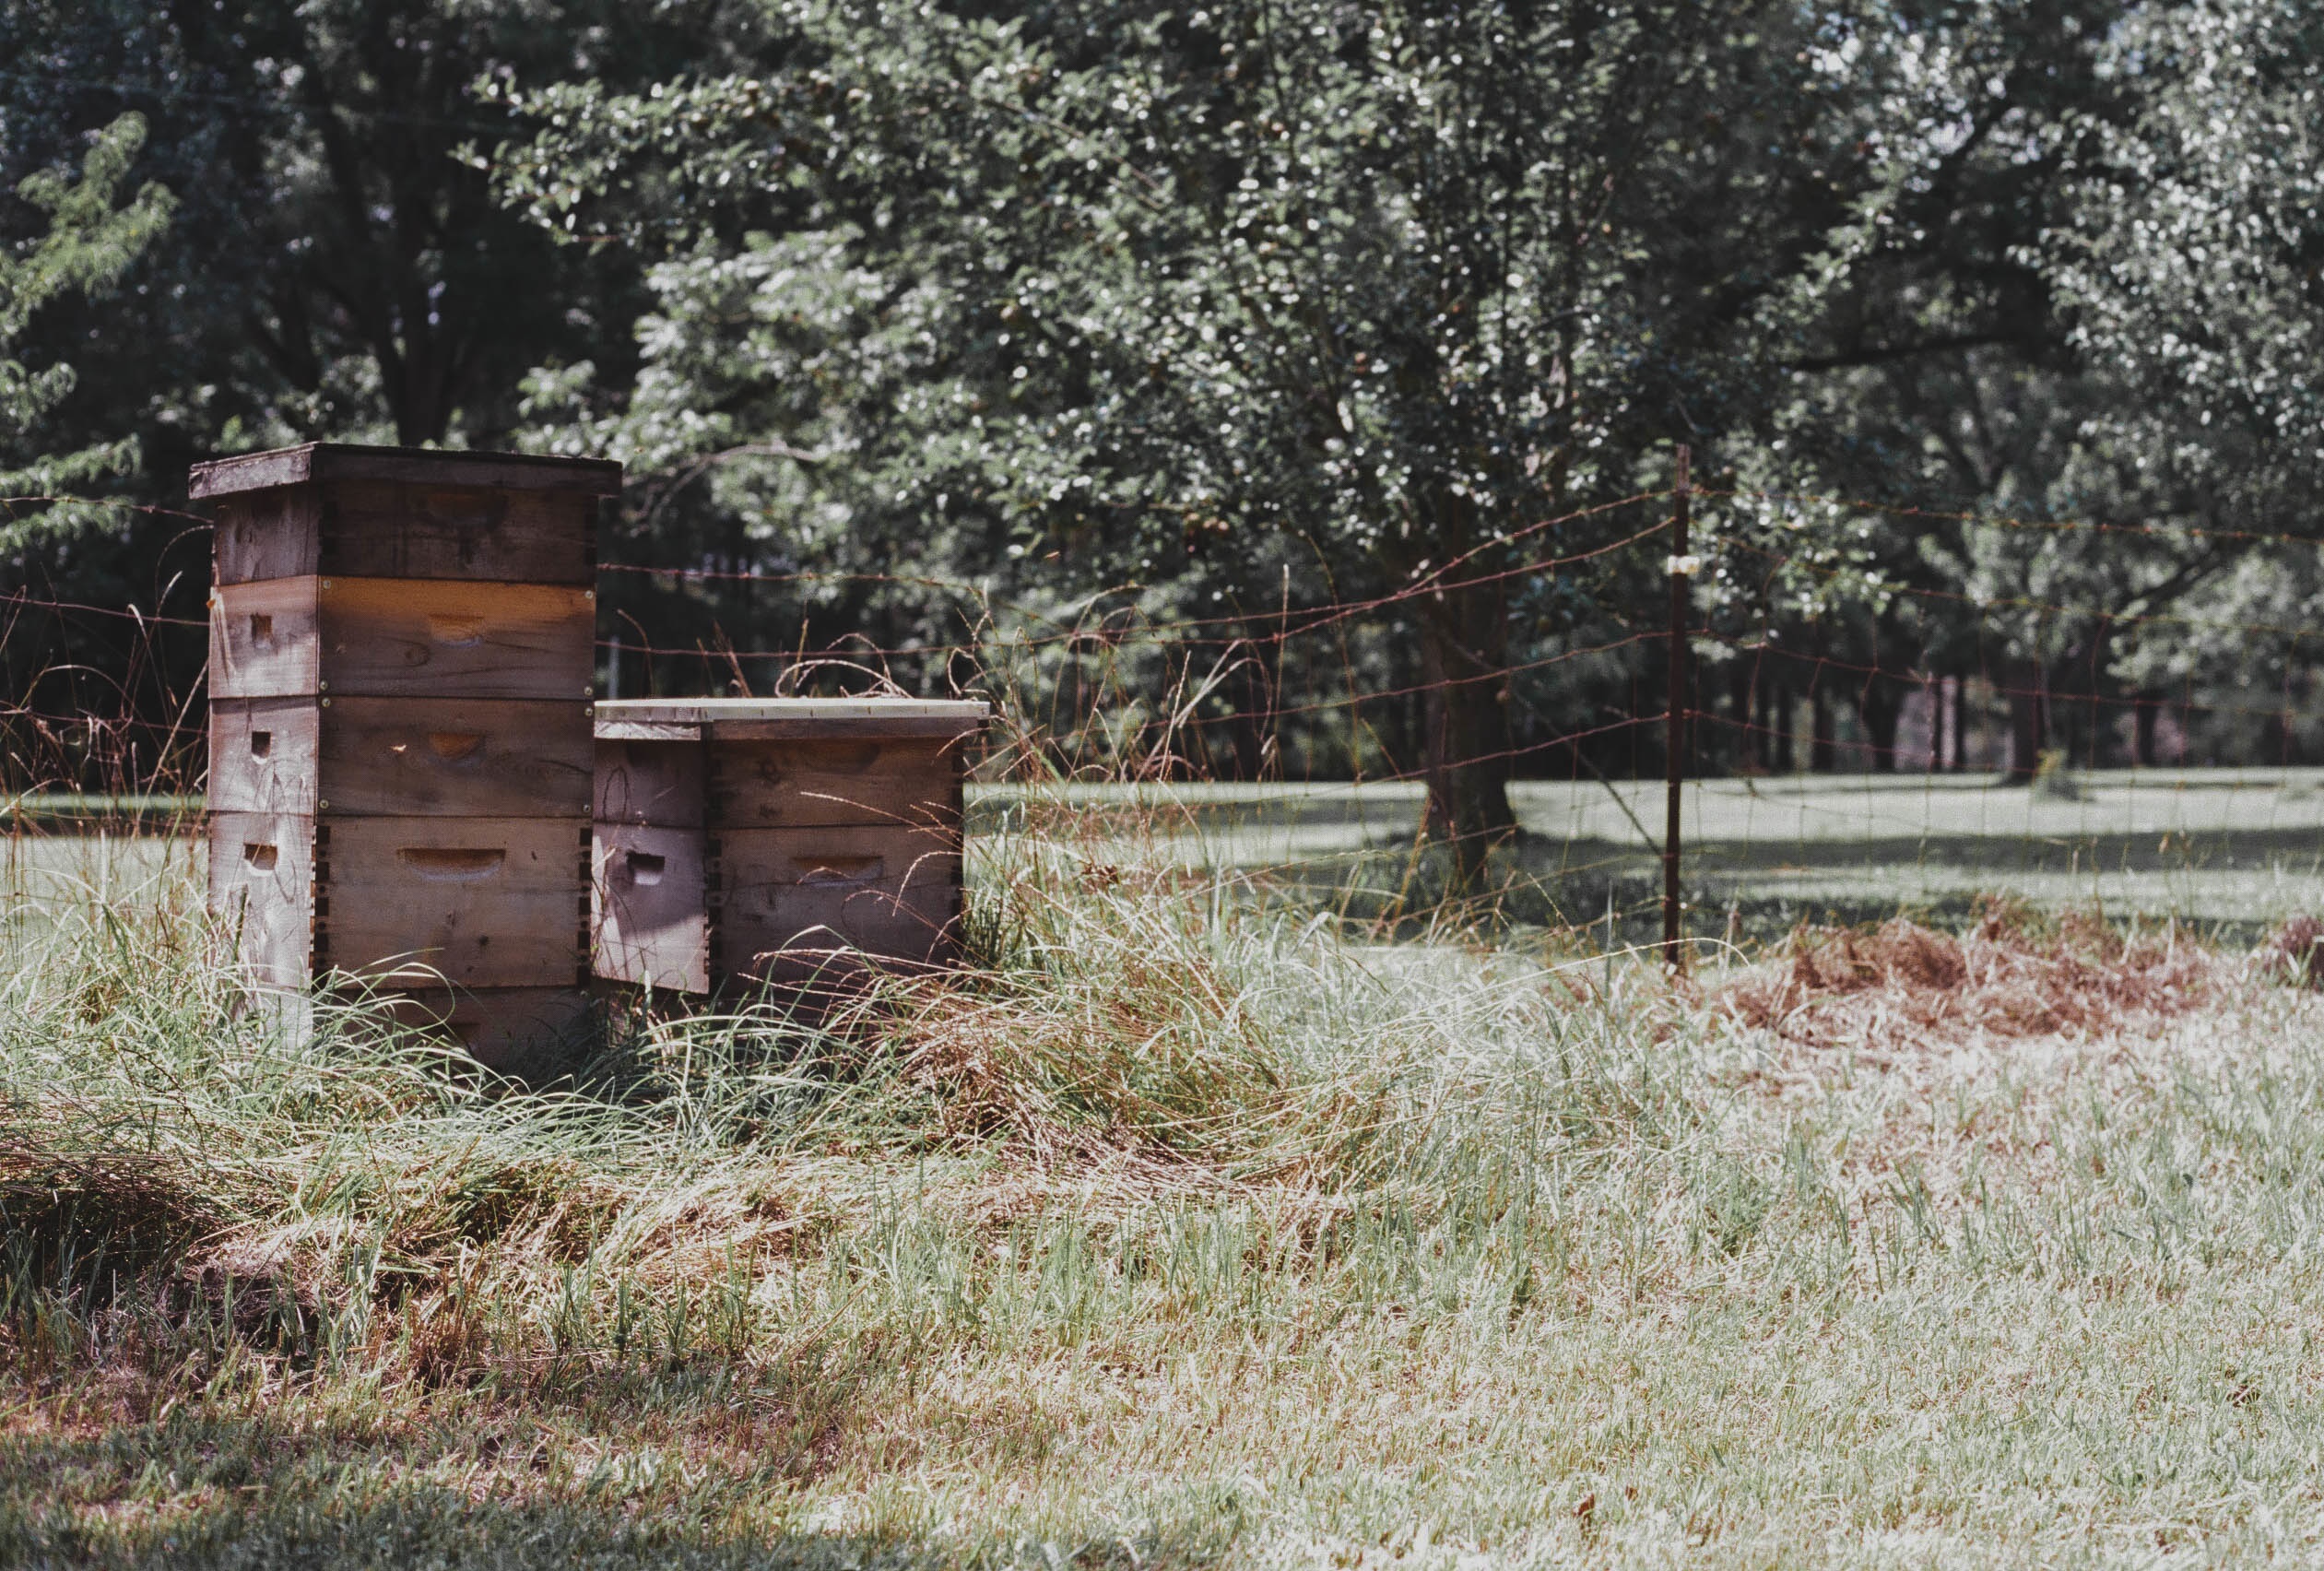
farm, shack, rural area